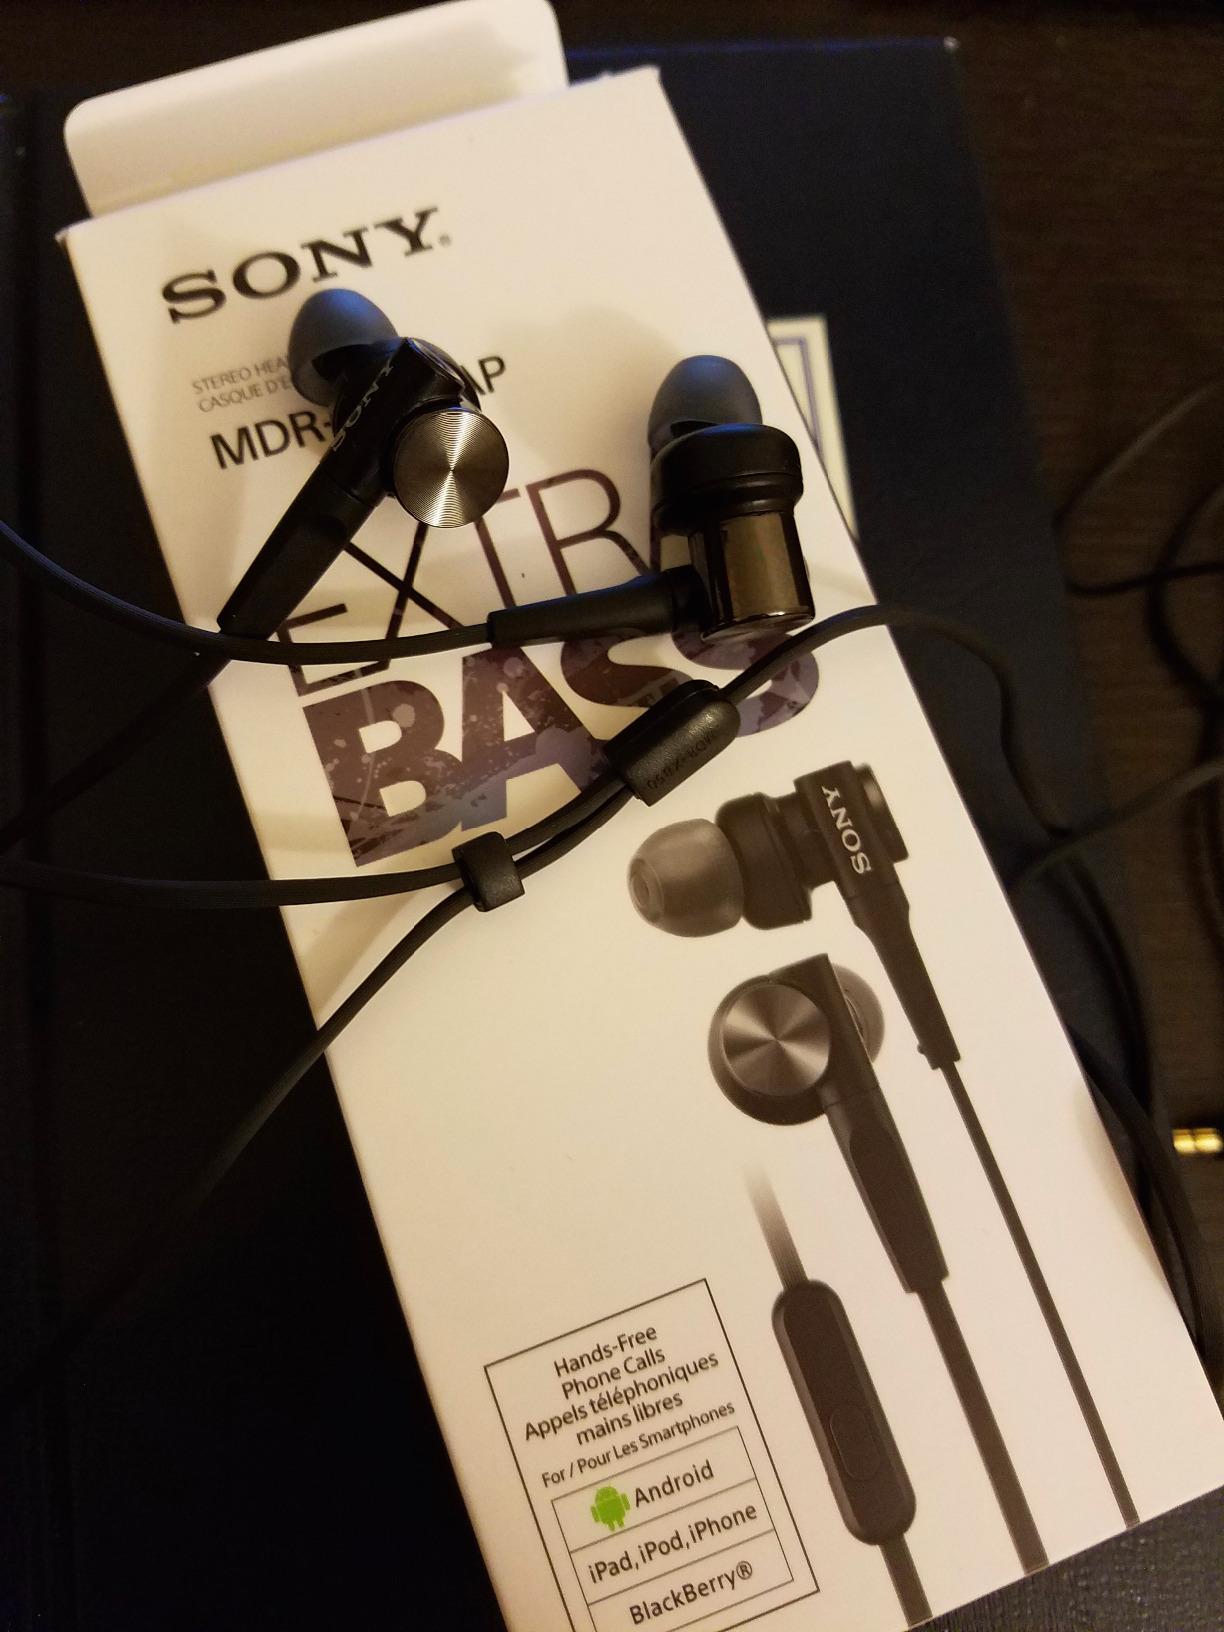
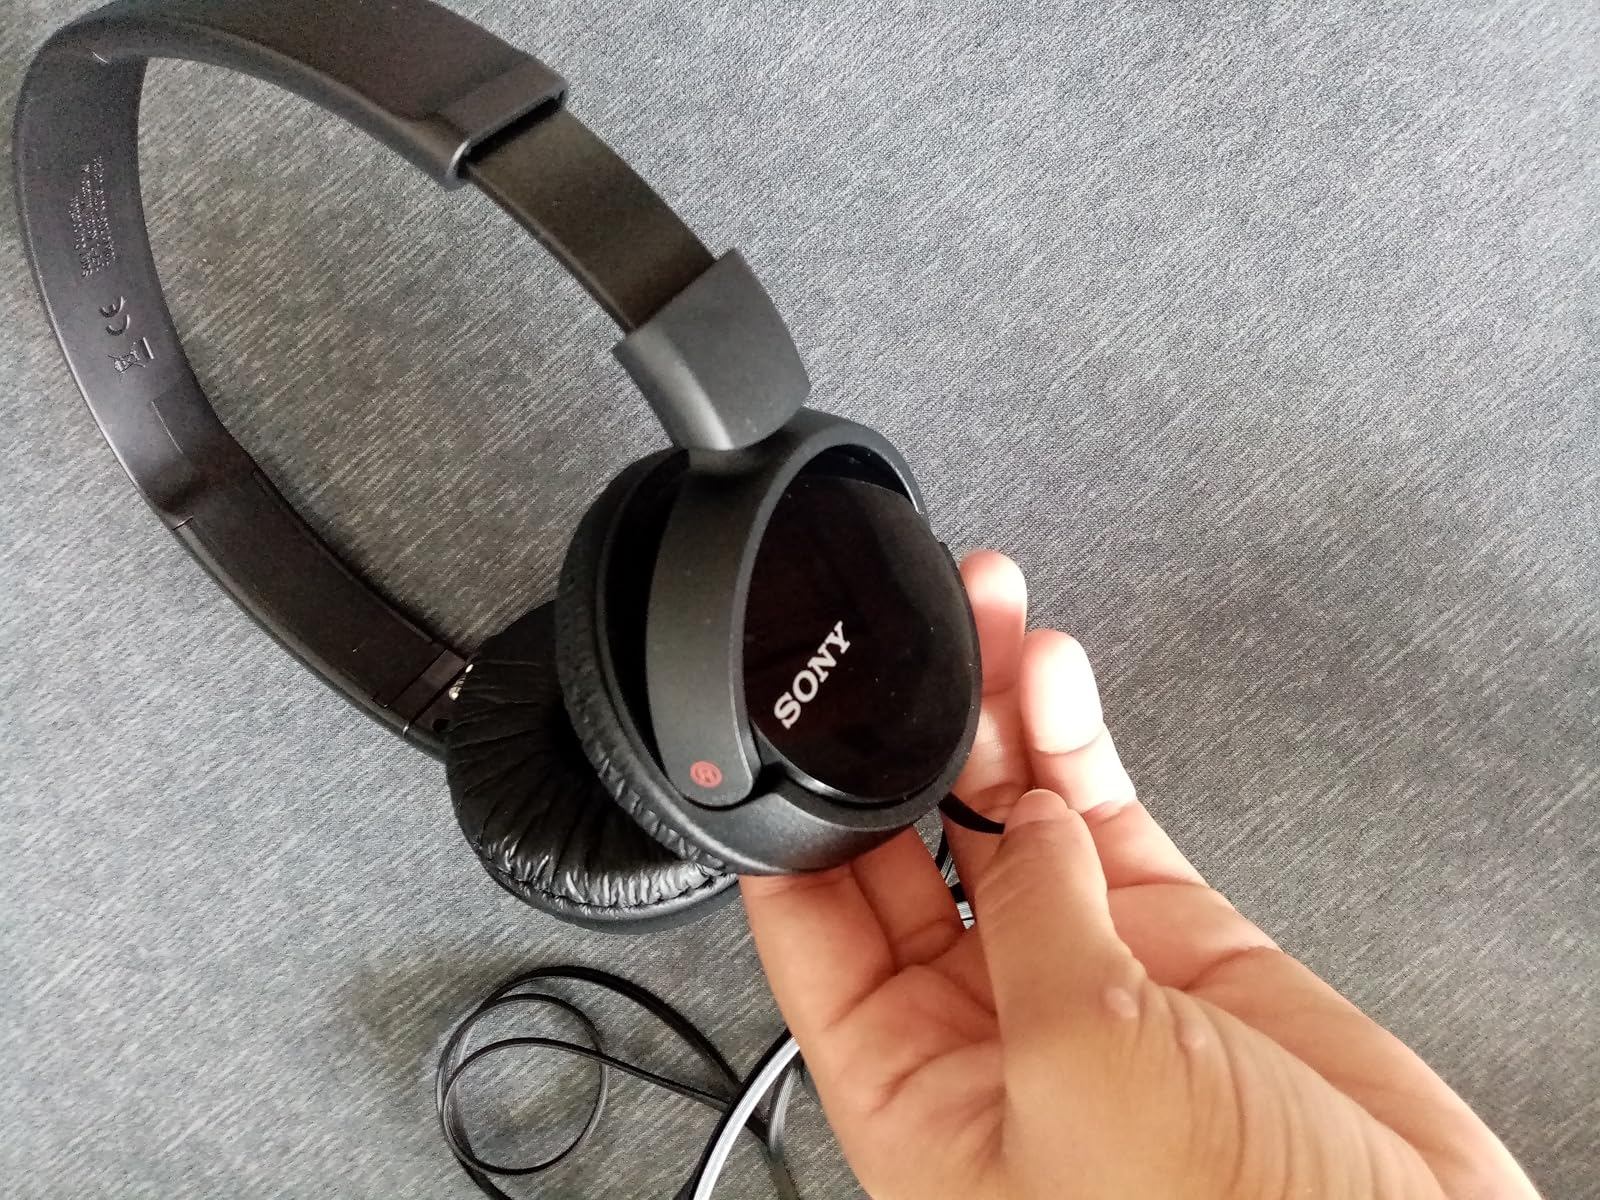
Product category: headphones
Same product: no